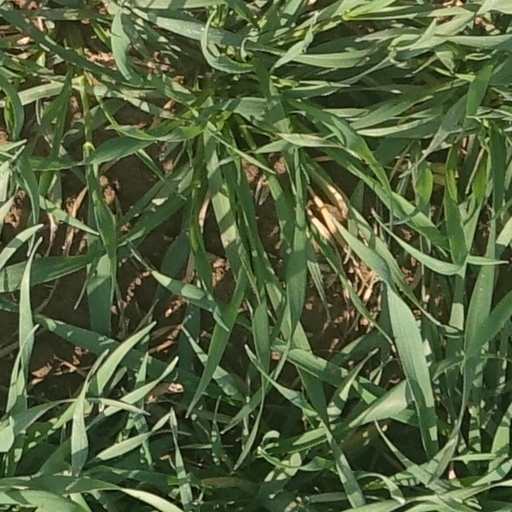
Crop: wheat